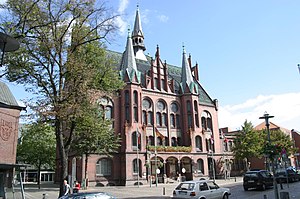
Neumünster
Neumünster er en kredsfri by i det nordlige Tyskland, beliggende i delstaten Slesvig-Holsten. Den holstenske by blev i 1127 grundlagt af den nordtyske missionær Vicelin. Neumünster har i dag omtrent 80.000 indbyggere.